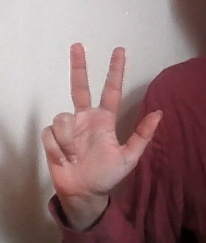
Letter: al